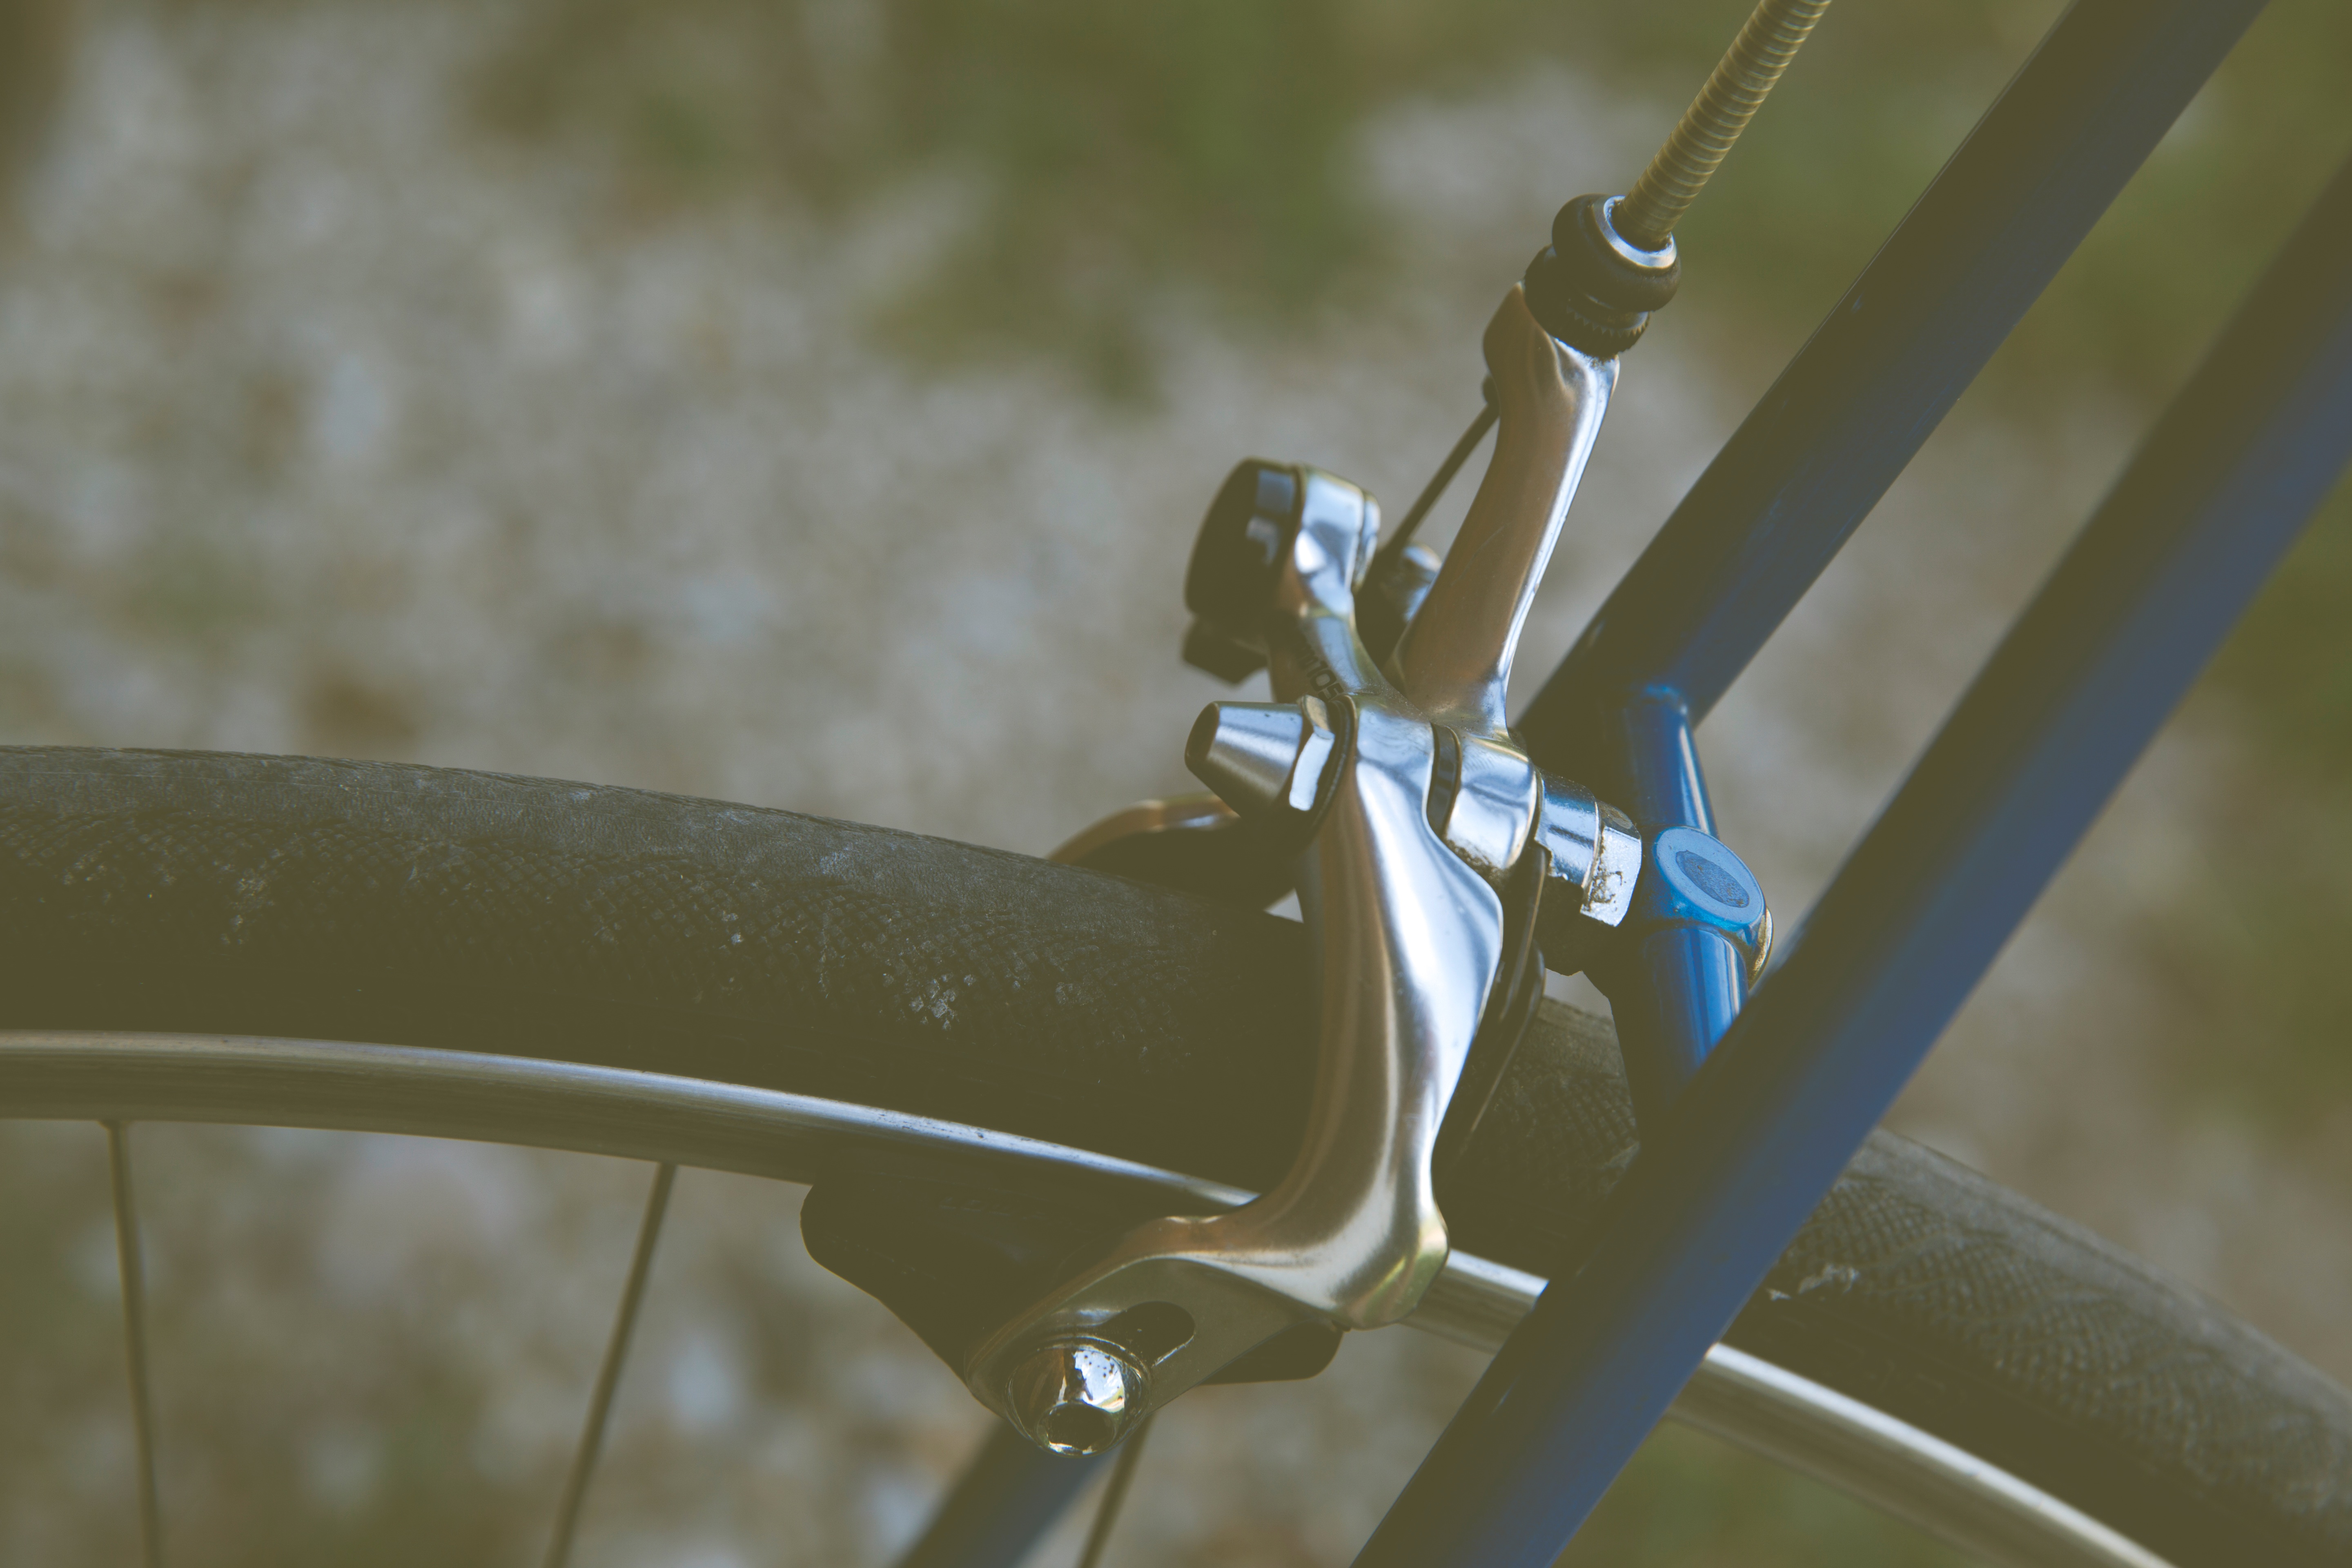
wing, wheel, glass, bicycle, vehicle, sports equipment, mountain bike, close up, macro photography, bicycle frame